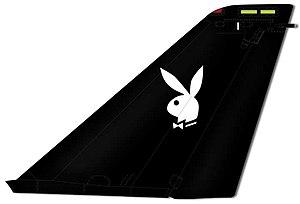
L’Air Test and Evaluation Squadron Four, ou VX-4, également surnommé « The Evaluators », était un escadron d'essais et d'évaluations de la United States Navy basé à la Naval Air Station Point Mugu, connu en particulier pour la livrée particulière de ses avions, dont certains étaient intégralement noirs et ornés d'un lapin blanc du célèbre magazine érotique américain Playboy.
Naval Air Weapons Station China Lake, plus connu sous le nom de China Lake, est un complexe militaire des forces armées des États-Unis dépendant de l'United States Navy situé dans le comté de Kern en Californie. Créé en 1943, il se trouve dans le désert des Mojaves, à environ 230 kilomètres au nord-est de Los Angeles.